History of Tunisia under French rule

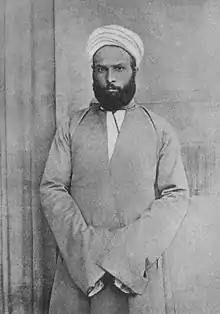
Muhammad Abduh, Egyptian (1849–1905)

Another reformer with lasting influence in Tunisia was the Egyptian Shaykh Muhammad 'Abduh (1849–1905), a follower of al-Afghani. A gifted teacher, he eventually became the Mufti of Egypt. 'Abduh cultivated reason and held the controversial view that in Muslim law the doors of "ijtihad" were open, i.e., permitting the learned to make an "original" interpretation of sacred texts. 'Abduh visited Tunisia twice. Together al-Afghani and 'Abduh have been called "the two founders of Islamic modernism".